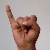
The image shows a hand gesture representing the letter 'I' in Indian Sign Language.